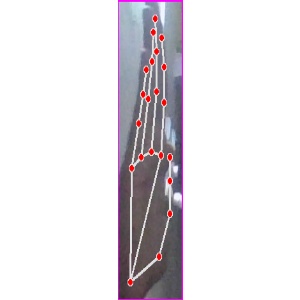
अक्षर: द